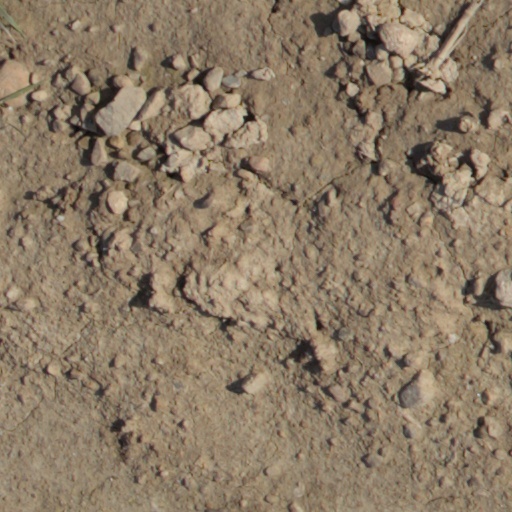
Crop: wheat